Universal Genève

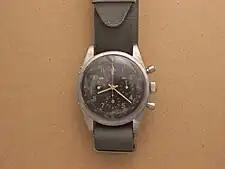
UG Tri-Compax Chronograph

After the pocketwatch started to lose usefulness in favor of the more convenient wristwatch during the first world war, Universal seized the opportunity by creating the Compur in 1933 and the Aero Compax ("Aviator's Compact Chronograph") in 1936, shortly before the start of World War II. In addition to its automatic "smooth sweep" timekeeping, the Compax was also equipped with a built-in stopwatch which made it a suitable device for soldiers during training exercises and full-fledged combat operations. The Compax was produced in many variations including the Moon Phase, Medico, Tri-, Uni-, and Master Vortex.